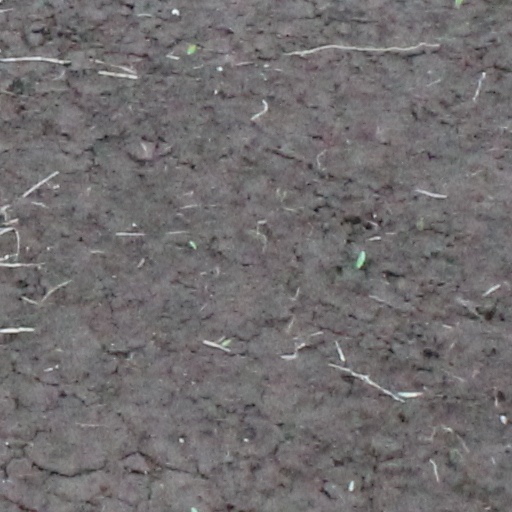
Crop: wheat